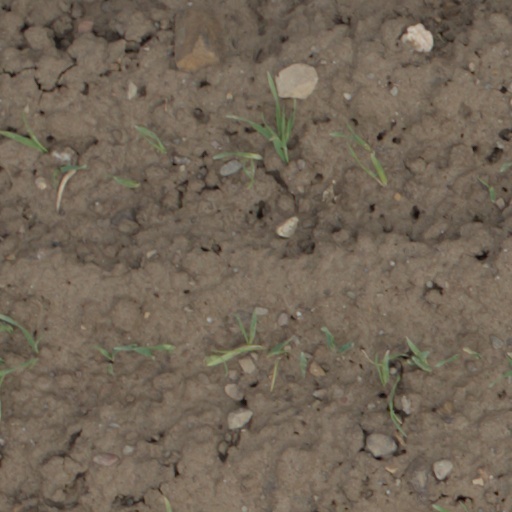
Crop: wheat